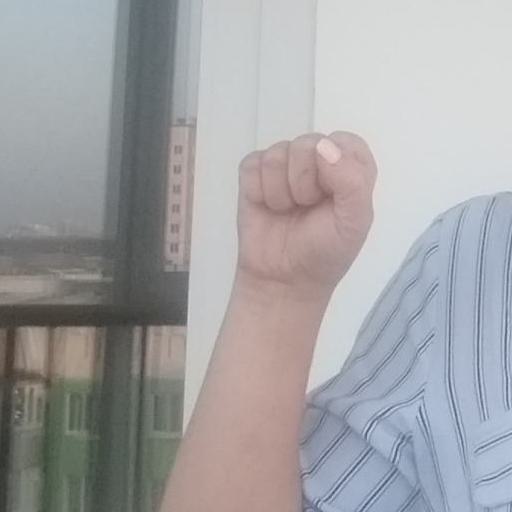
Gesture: fist